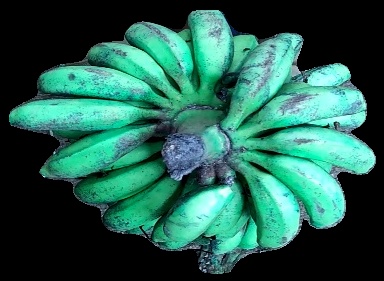
Variety: rasbale
Grade: grade3